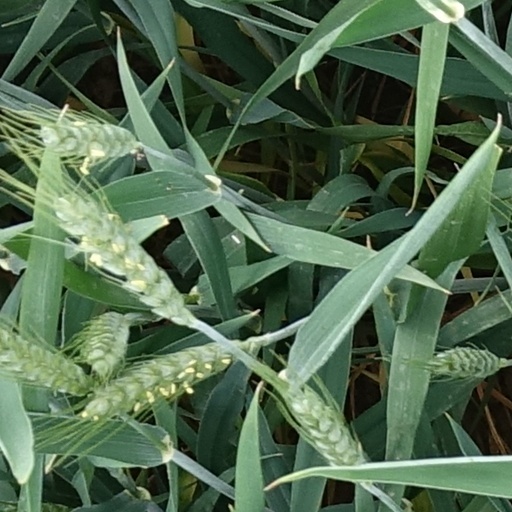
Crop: wheat